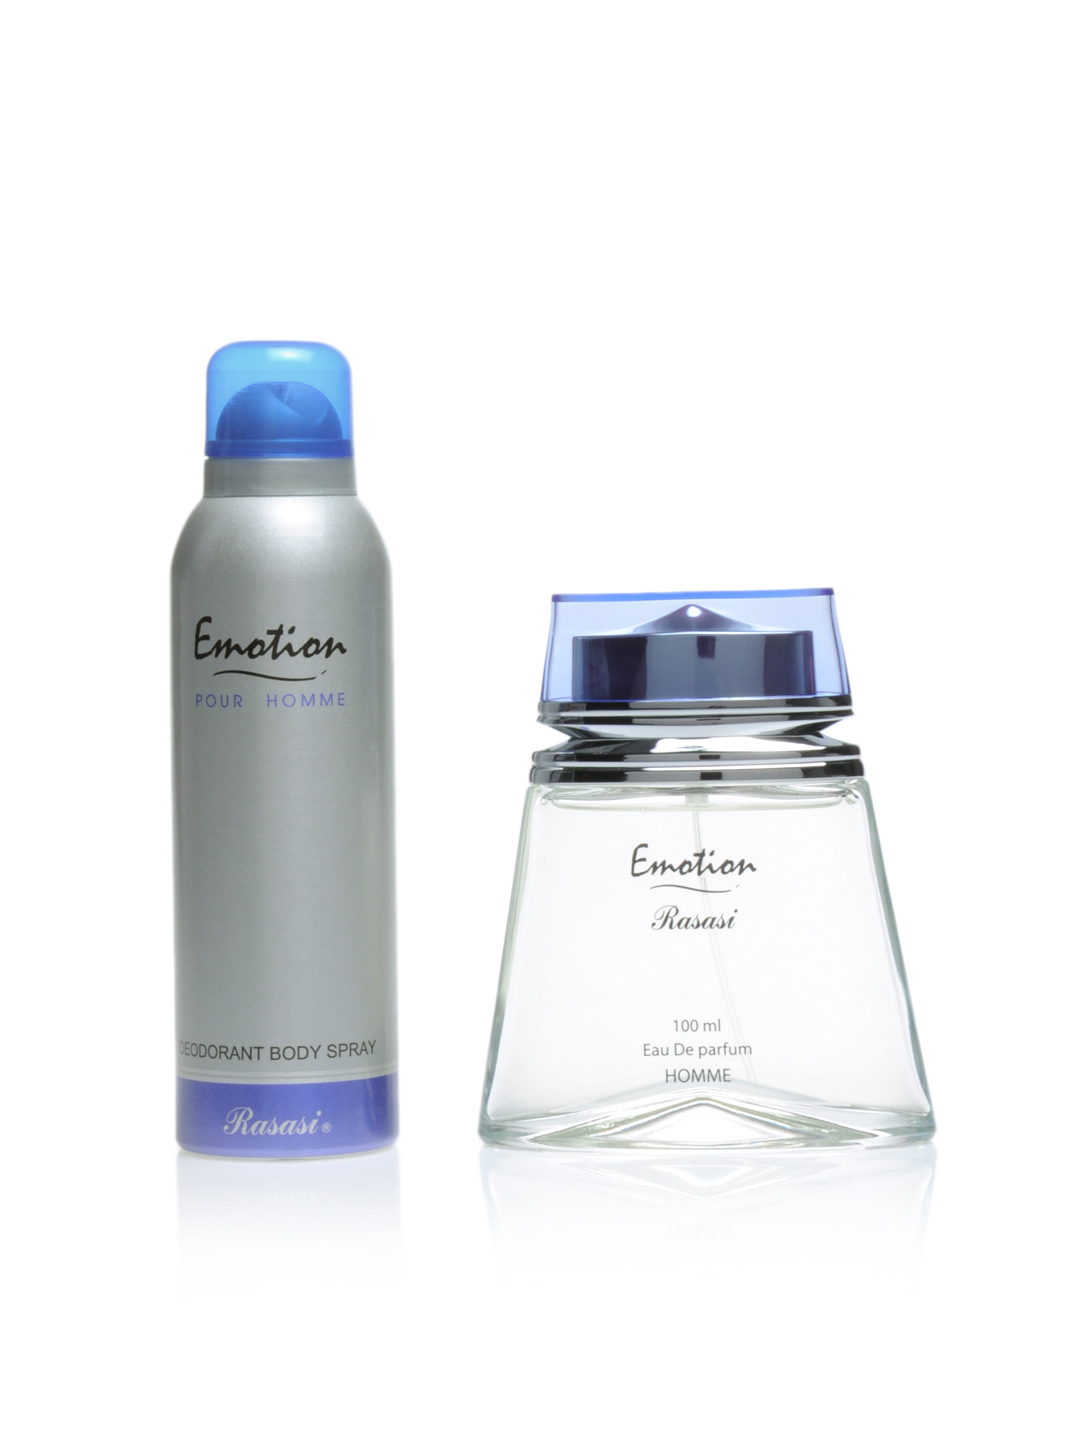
Rasasi Men Emotion Deo and Perfume Set
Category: Personal Care / Fragrance / Deodorant
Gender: Men
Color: Grey
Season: Spring 2017
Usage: Casual